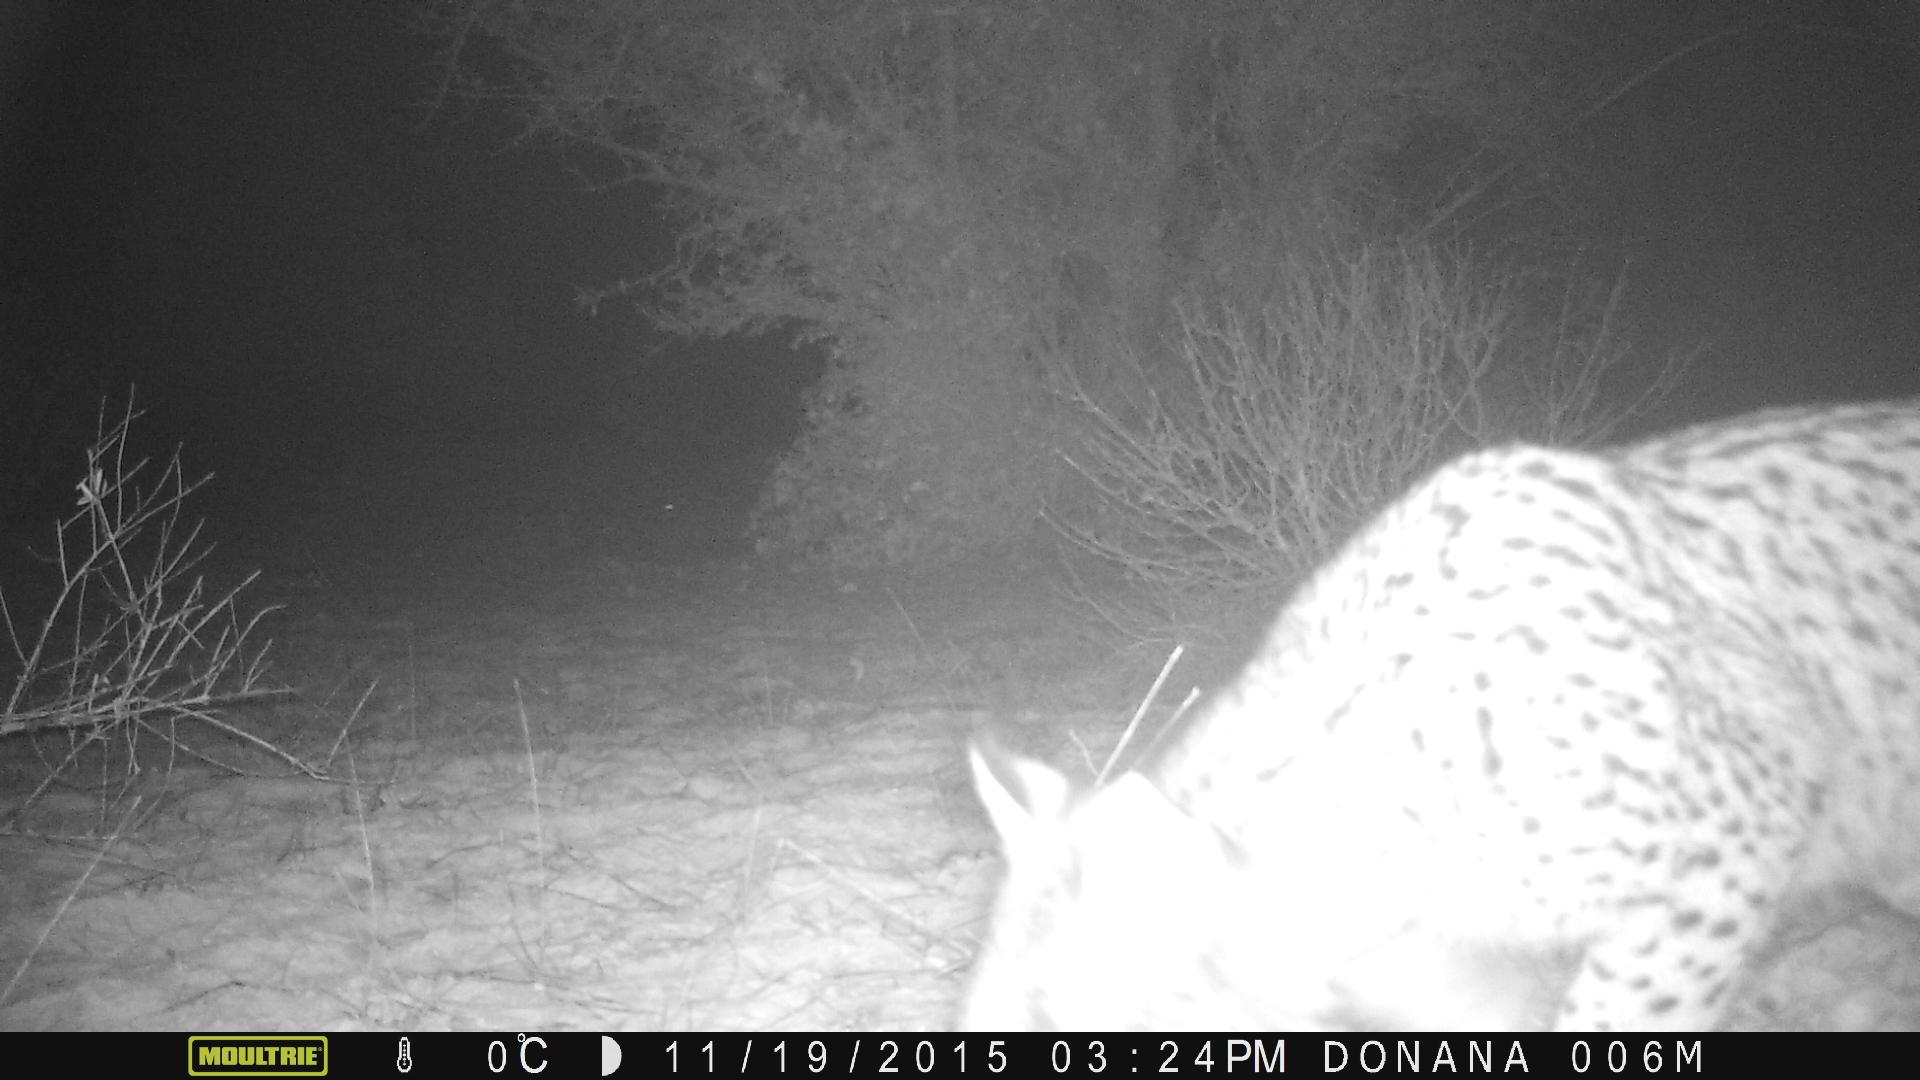
Species: Lynx pardinus